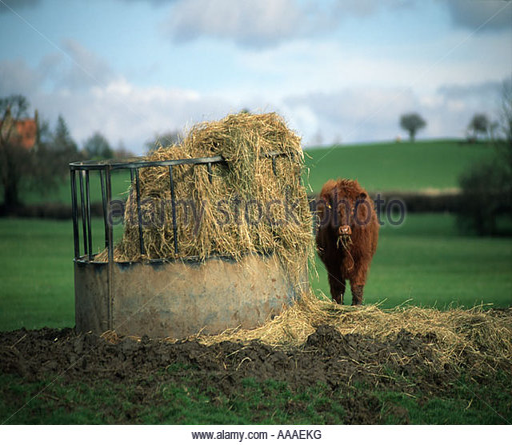
animal chews on his hay , with his mouth open !